Stockholm Housemaid Union

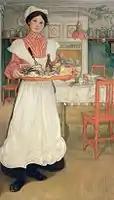
Carl Larsson's 1904 painting "Martina med frukostbrickan" (Martina with a breakfast tray)

The Stockholm Housemaid Union was a trade union in Sweden organizing female domestic workers between 1904 and 1970. Its members were generally housemaids, but the union also included other waged women workers in the domestic sphere, such as nurse maids and nannies. In the year of its foundation, the union had 100 members.